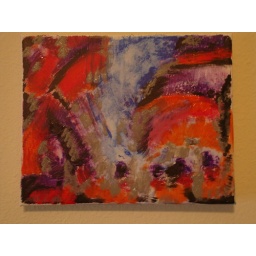
acrylic on canvas- red hot coals slit in two by the cool sky